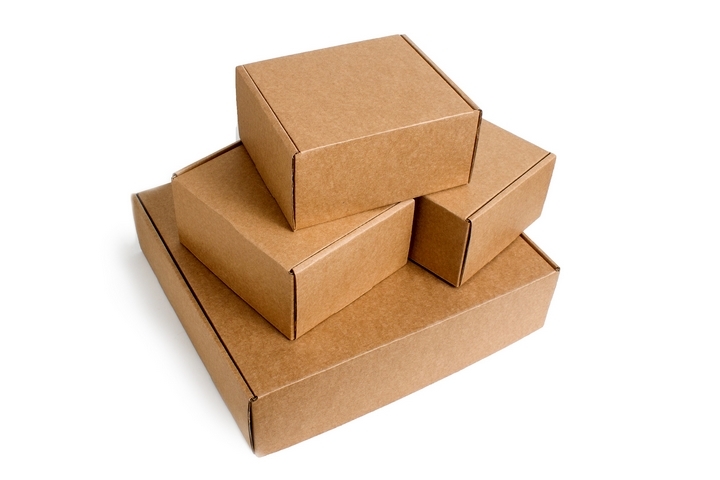
Label: cardboard